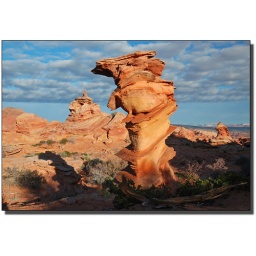
This sandstone column in Coyote Buttes South is one of my favorite rock formations in the Southwest.